Wates railway station

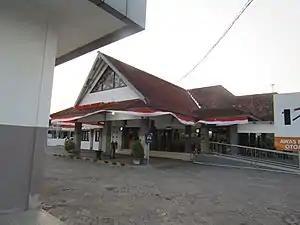
Wates Station in 2021

Wates Station (WT) is a class-II railway station located in Wates, Kulon Progo Regency, Special Region of Yogyakarta, Indonesia owned by the Operational Area VI Yogyakarta of Kereta Api Indonesia. The station is located at an altitude of +18 meters, at the south of Alun-Alun Wates and Kulon Progo Regency government complex. It is the main station of the regency, serving various passenger rail services both long distance and local/commuter rail services.